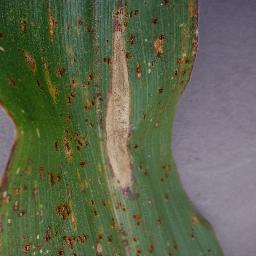
Label: Corn_(Maize)___Northern_Leaf_Blight